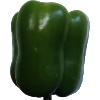
Label: Pepper Green 1